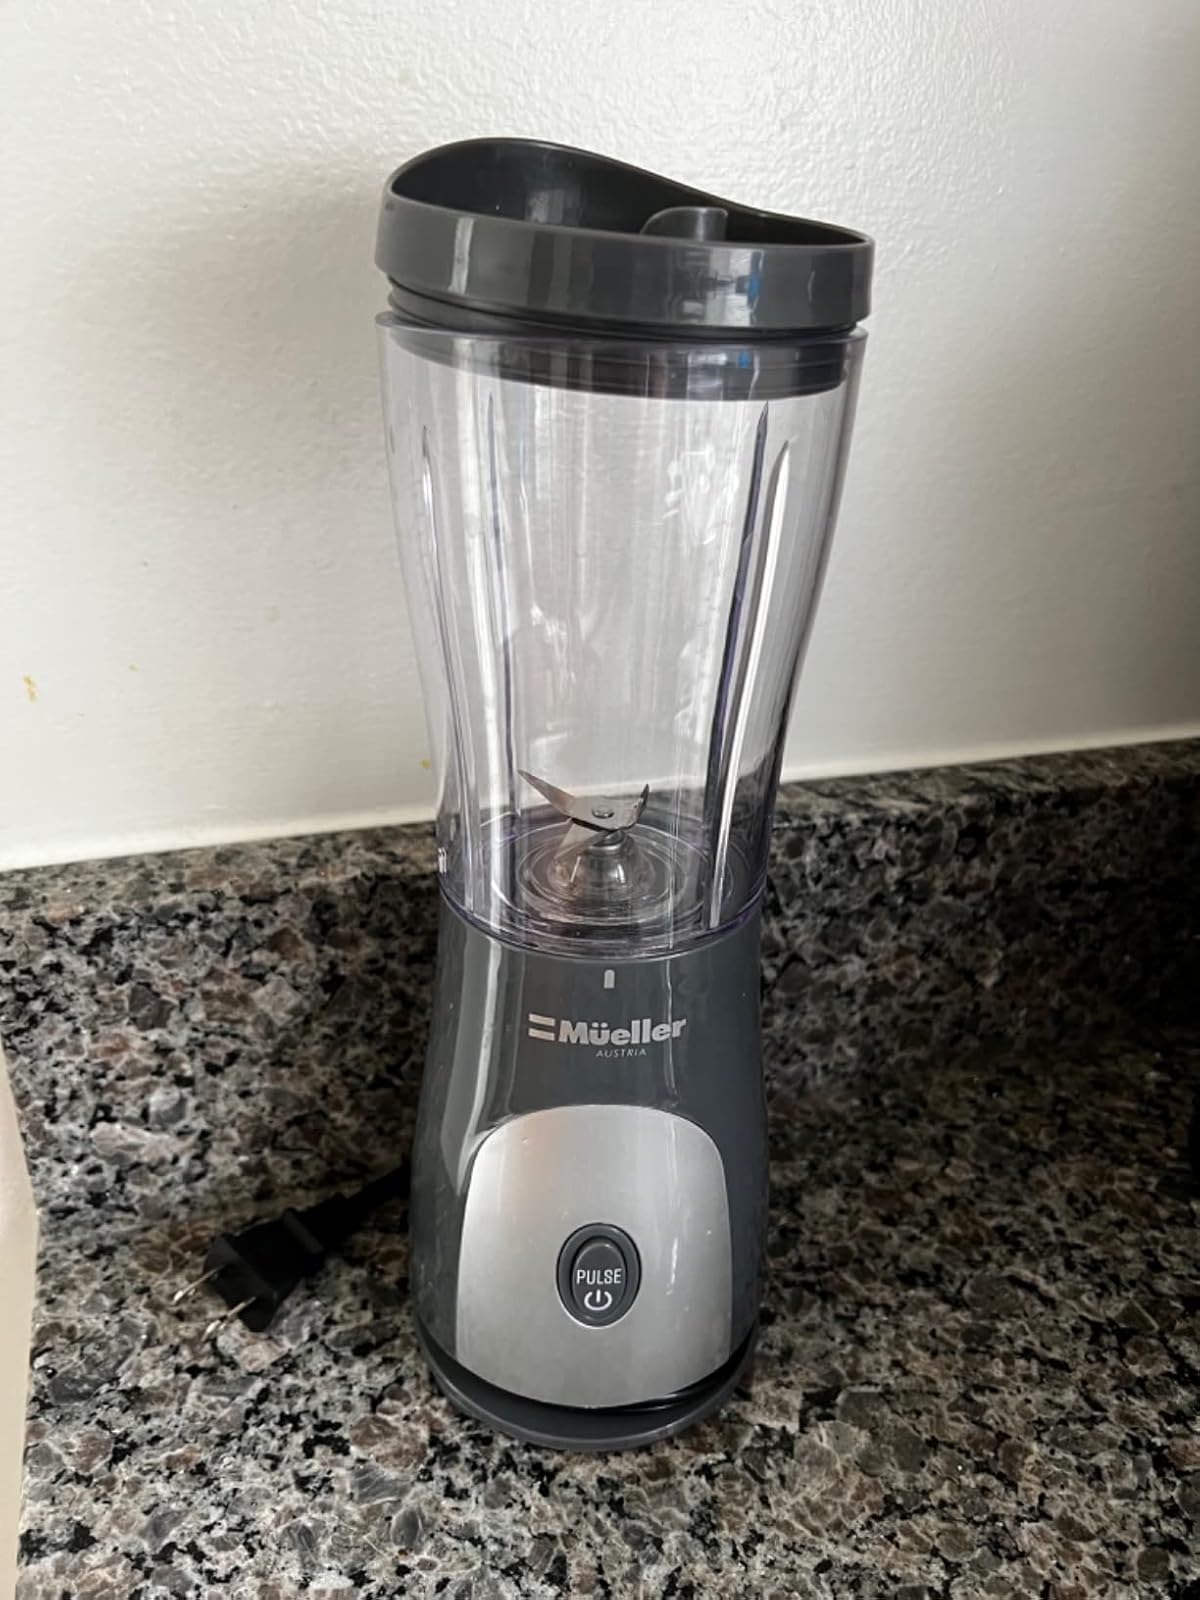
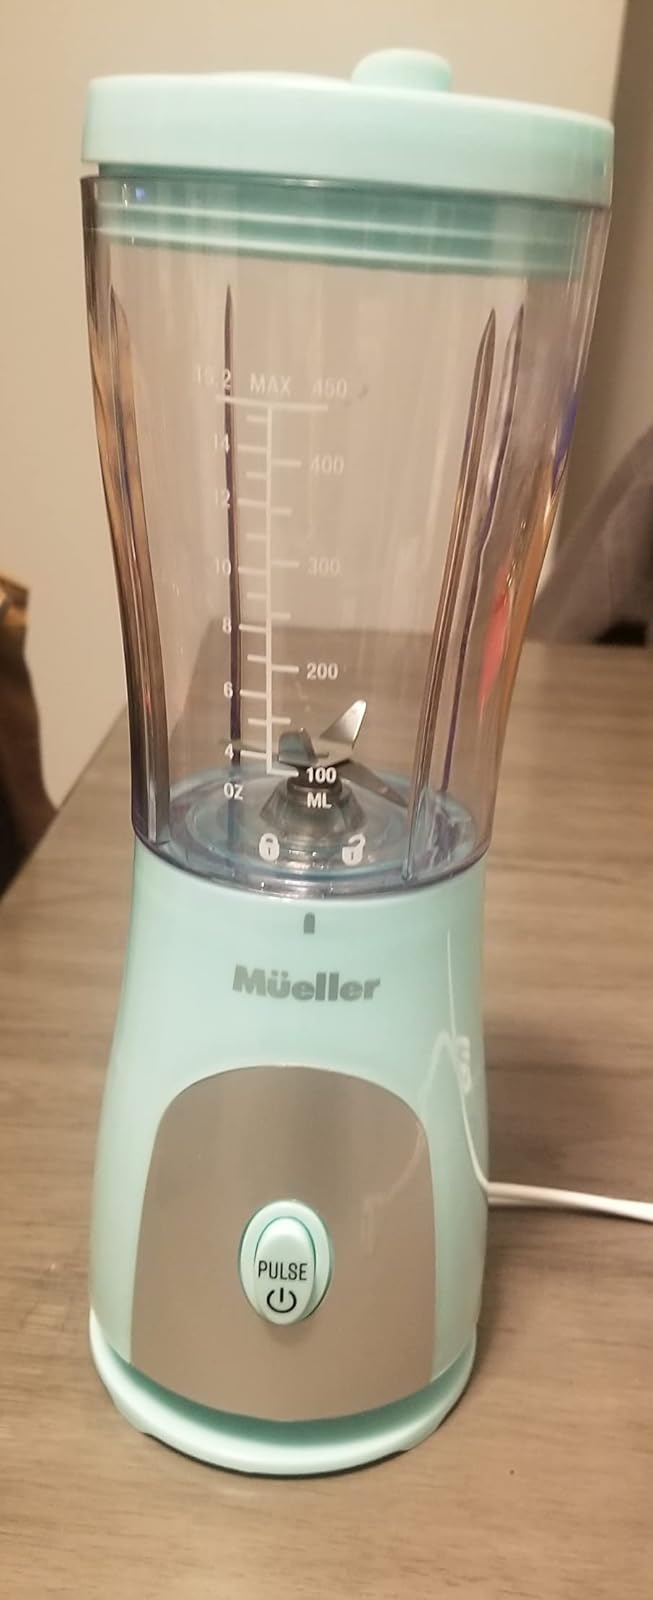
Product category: items_blender
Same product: no